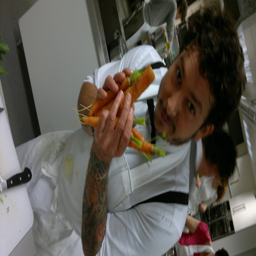
A chef holding up carrots in his hands.
A CHEF IS HOLINDG CARROTS IN HIS HAND SMILING
A chef is holding a bunch of vegetables in the kitchen.
The chef held a bundle of carrots in his hand.
A chef holding the carrots he is about to chop.